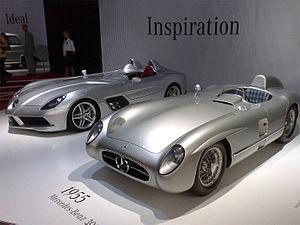
La Mercedes SLR Mclaren est une supercar que le constructeur automobile Mercedes-Benz et McLaren Automotive ont développé conjointement de 2003 à 2010, lorsque Mercedes-Benz possédait 40 % de McLaren. Sa désignation est un hommage à une voiture de course légendaire : le 300 SLR de 1955. Simultanément, le SLR pour « Sport, Leicht, Rennsport » rappelle les bolides Mercedes-Benz qui remportèrent tant de victoires dans les années 1930, ce qui leur valut leur célèbre surnom « Flèches d'Argent ». Elle était en concurrence direct avec l'Aston Martin DBS V12 et la Ferrari 599 GTB Fiorano. L'assemblage se faisait dans l'usine McLaren de Woking et la carrosserie était fabriquée dans son autre usine de Portsmouth.